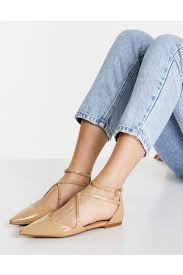
Label: Ballet Flat